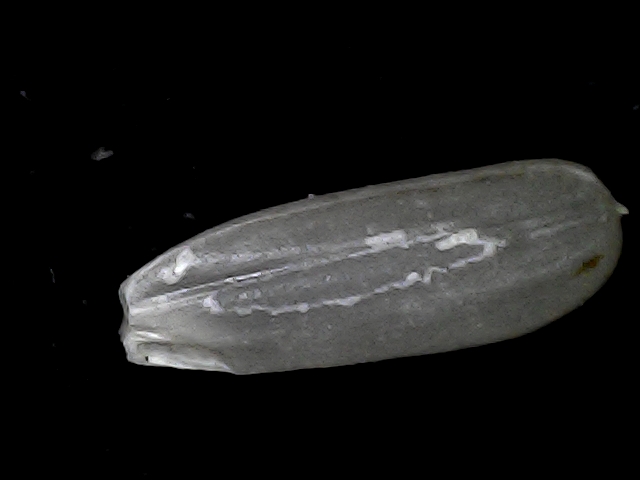
Rice variety: BD75